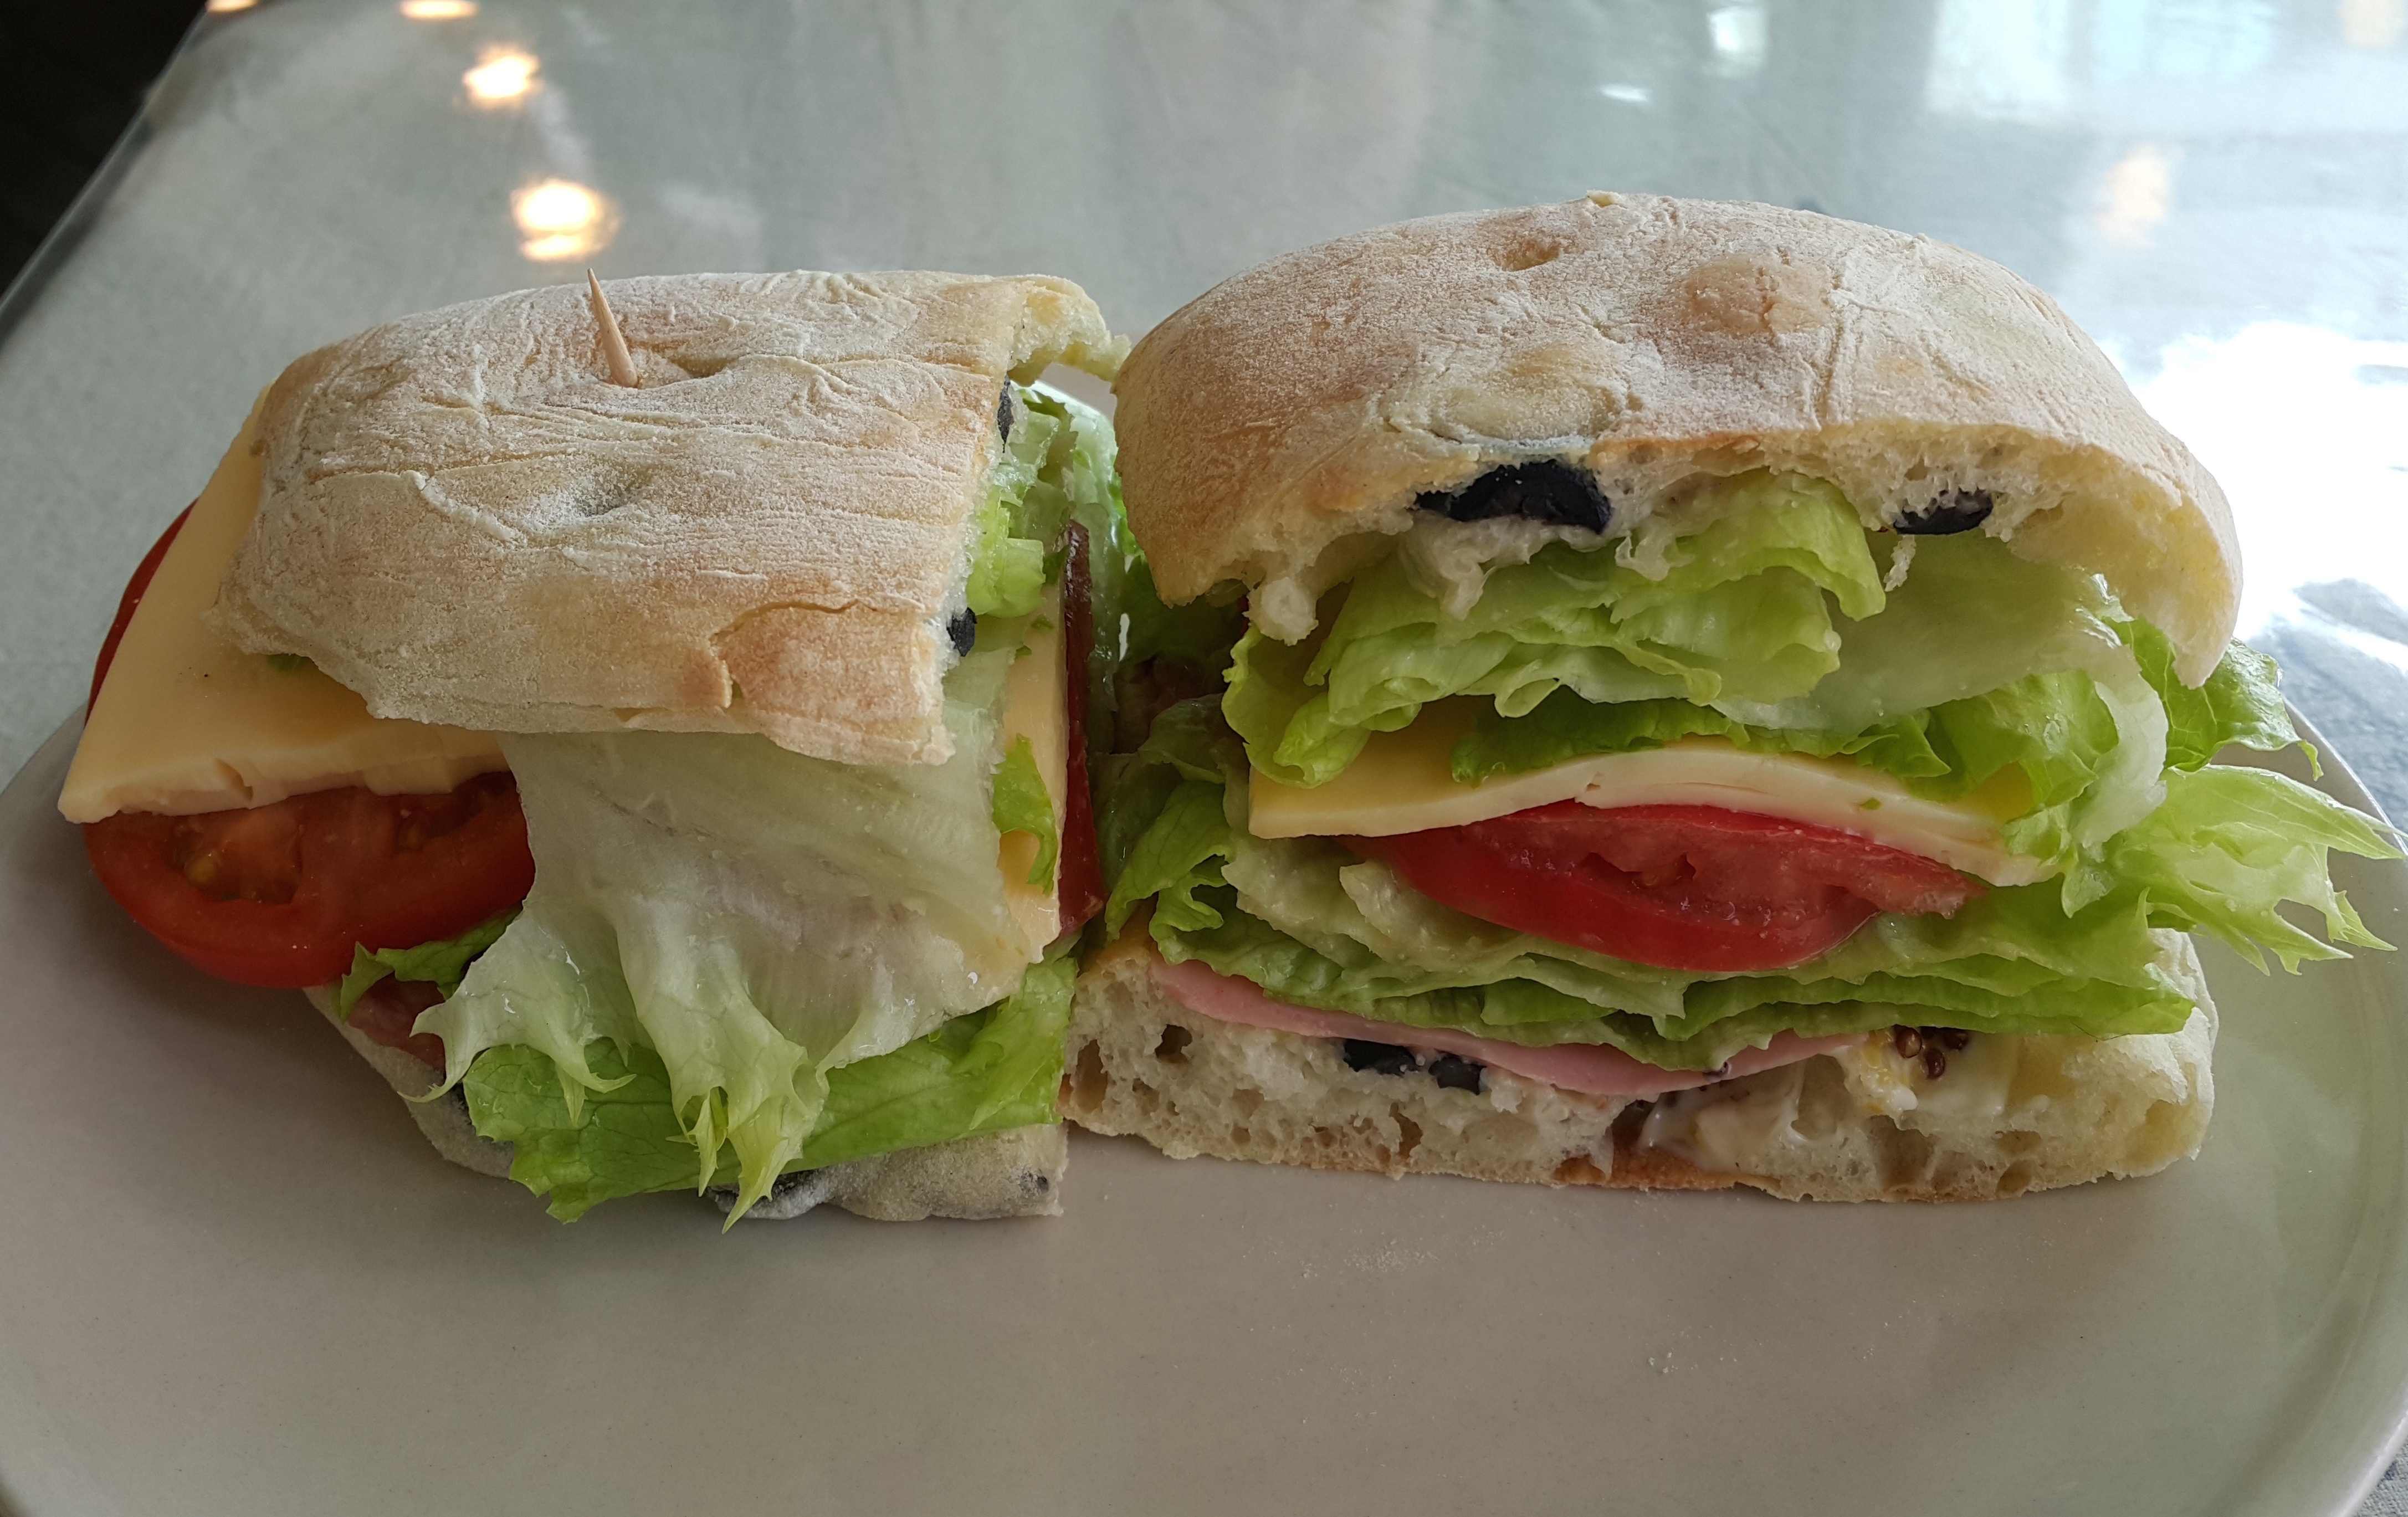
dish, meal, food, vegetable, snack, meat, lunch, cuisine, bread, hamburger, sandwich, cheese, ciabatta, ham, banh mi, veggie burger, breakfast sandwich, muffuletta, blt, submarine sandwich, sandwich wrap, chi avatar, chivito